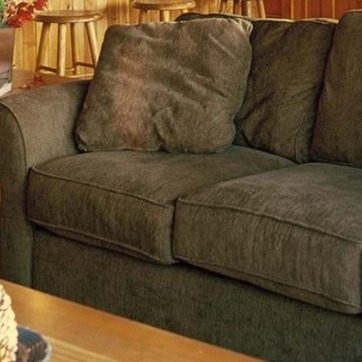
Material: fabric